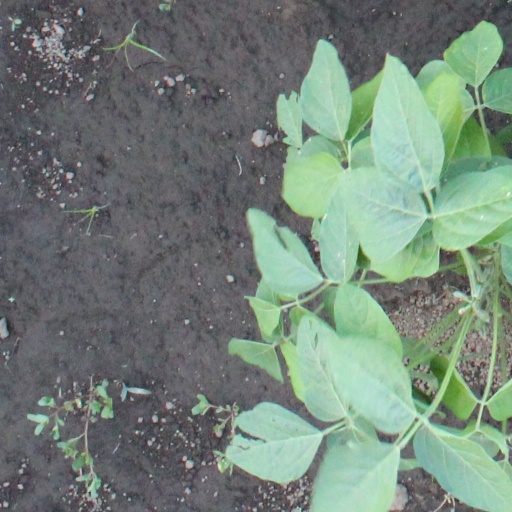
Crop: soybean